Herb Vigran

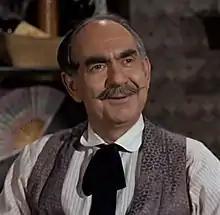
Vigran in the television series "Bonanza" in "San Francisco", 1960

Herbert Vigran (June 5, 1910 – November 29, 1986) was an American character actor in Hollywood from the 1930s to the 1980s. Over his 50-year career, he made over 350 television and film appearances.